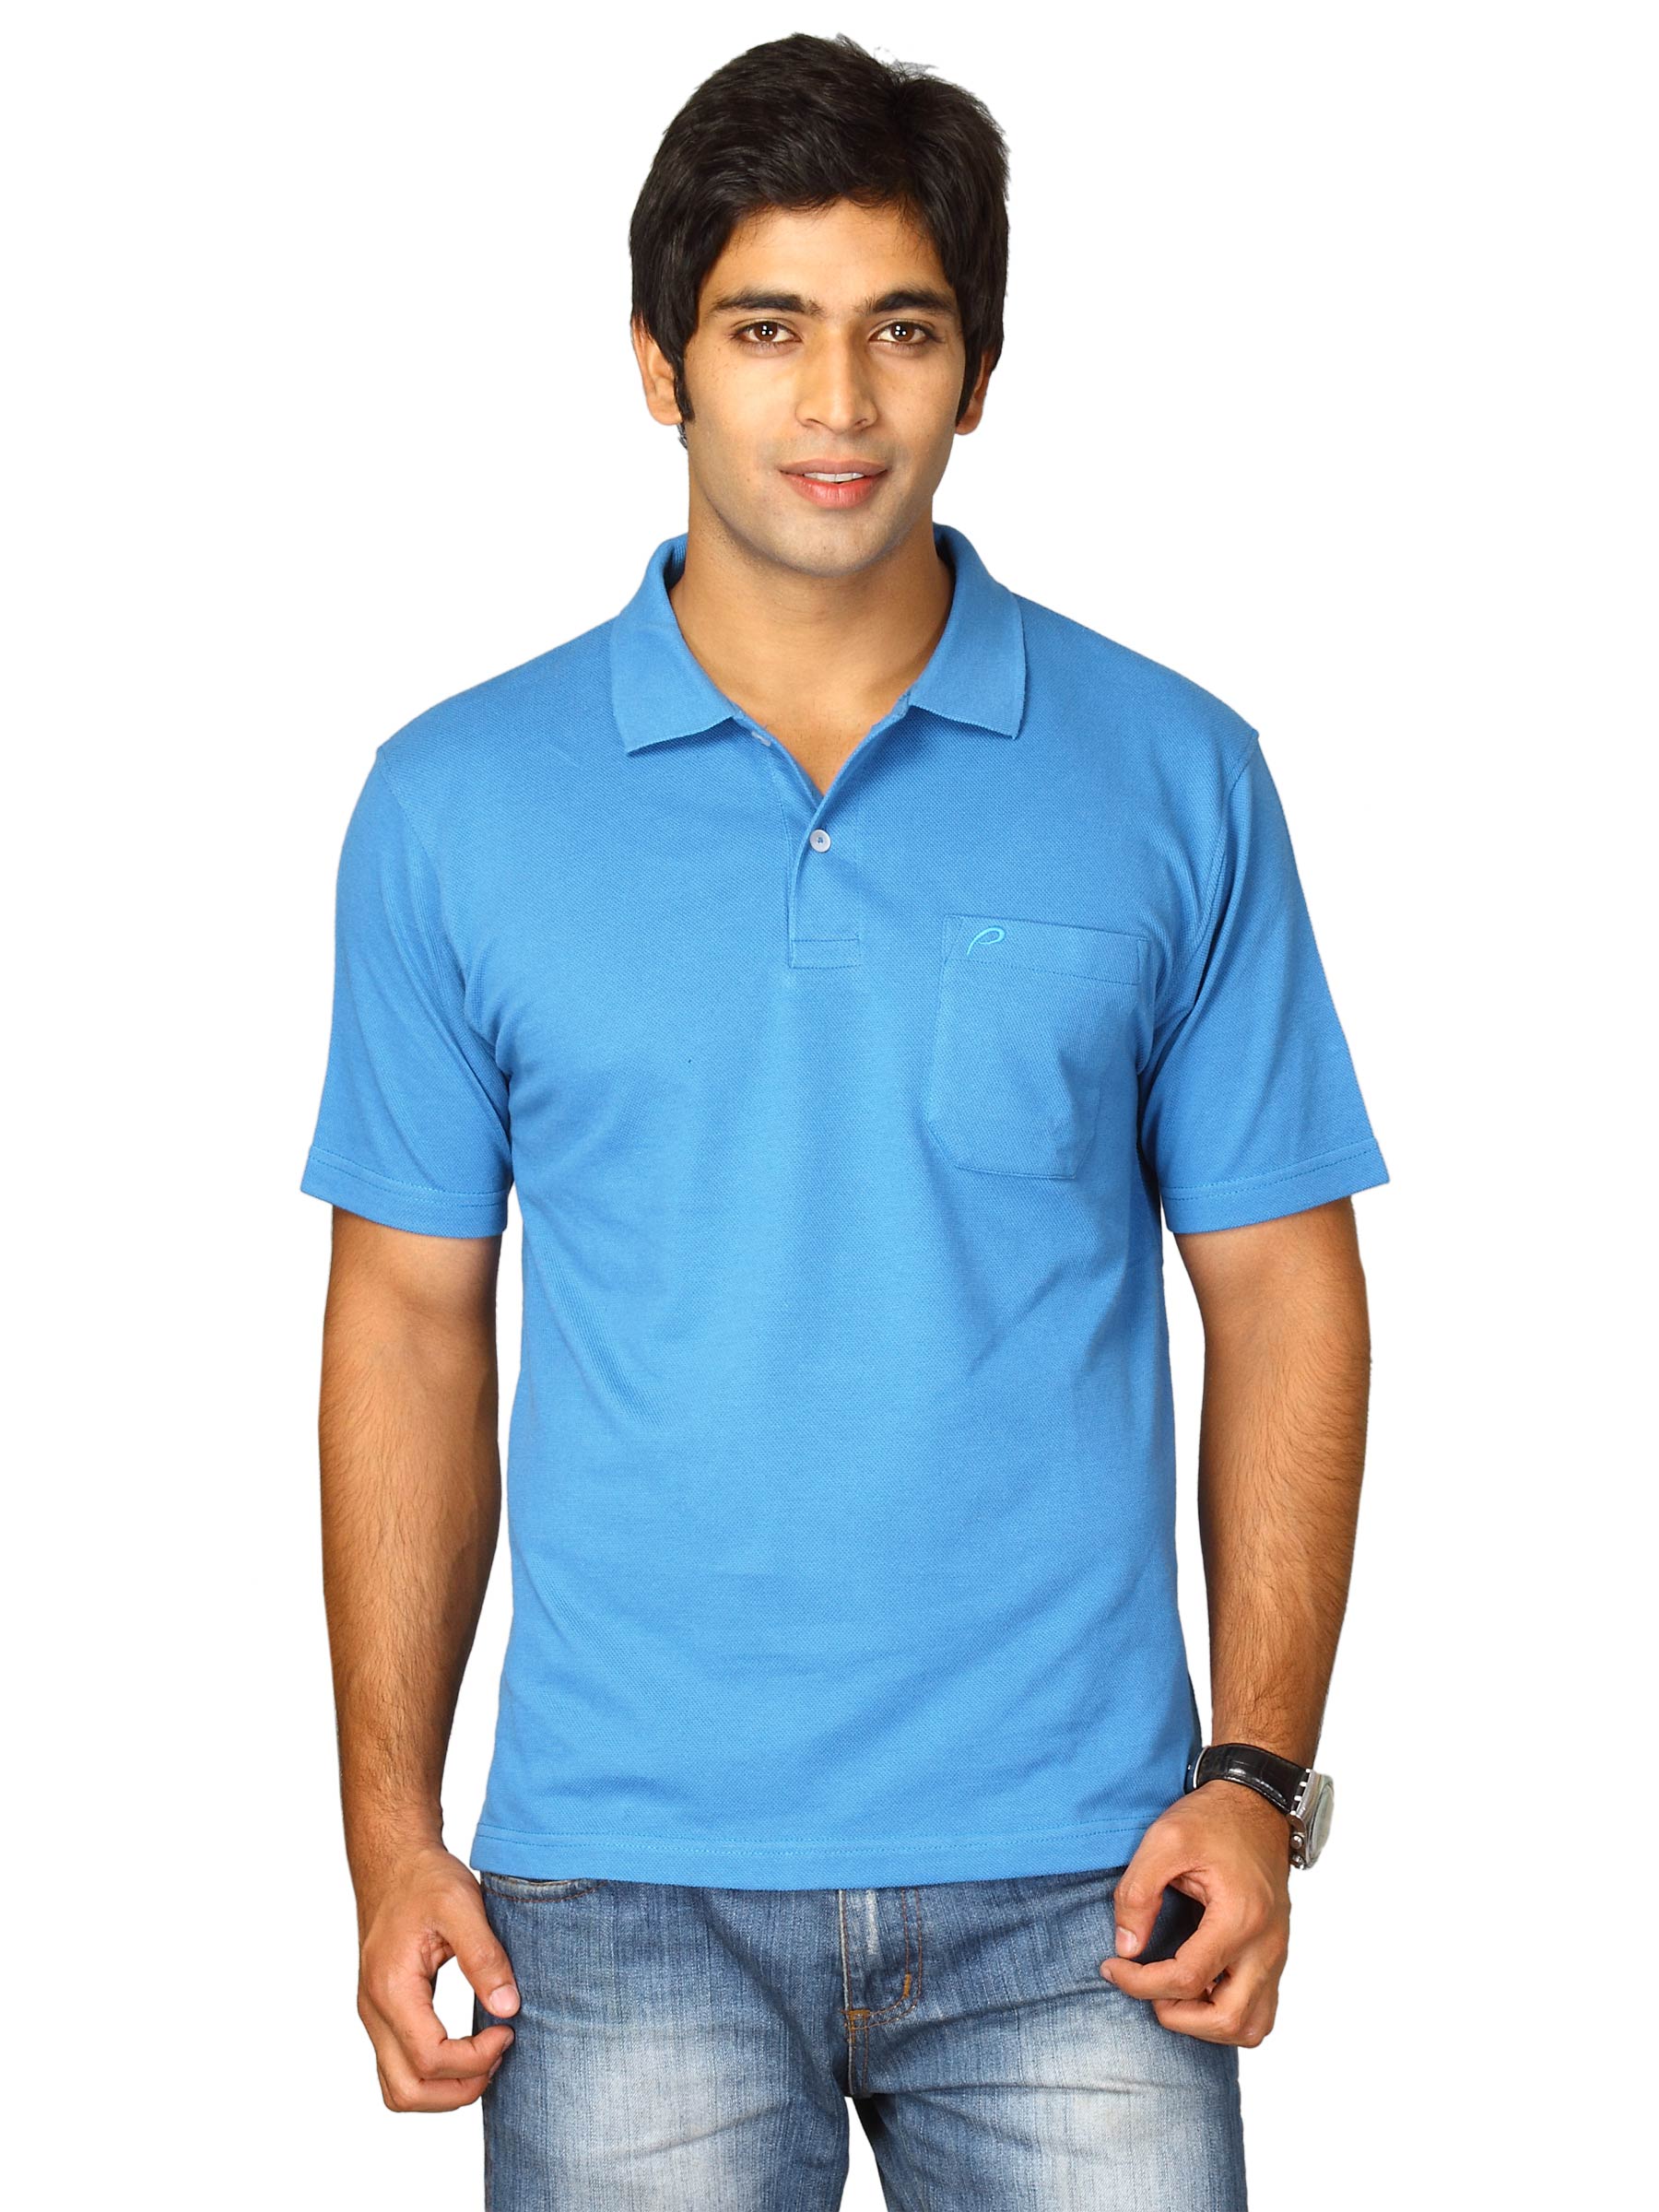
Proline Men Blue Polo T-shirt
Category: Apparel / Topwear / Tshirts
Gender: Men
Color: Blue
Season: Fall 2011
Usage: Casual